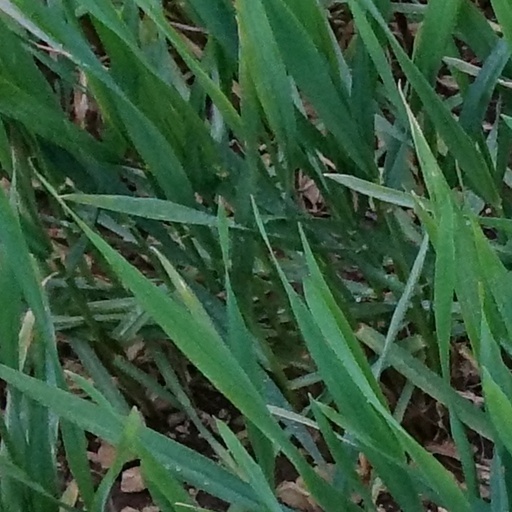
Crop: wheat